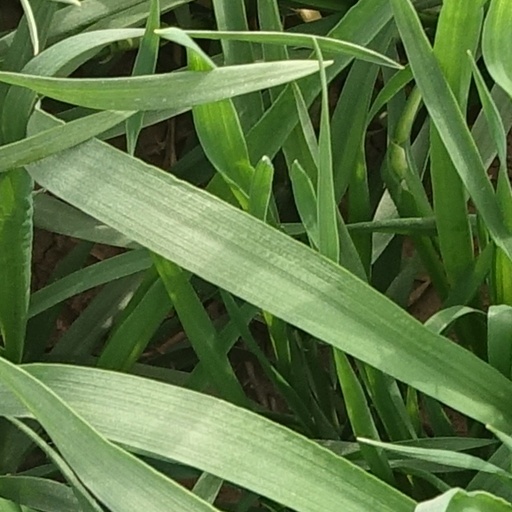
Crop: wheat